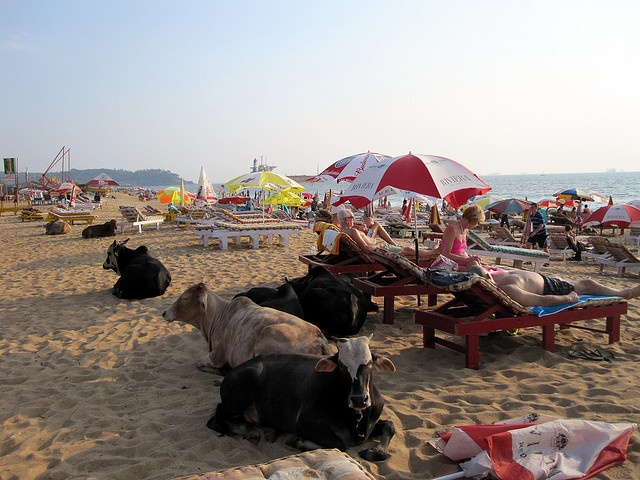
A bunch of cute cows on a beach with some people.
there are many cows and people on the same beach
A crowded beach with cattle laying in the sand
People and cows lying on the sand at the beach.
People sunbathe surrounded by cows at the beach.